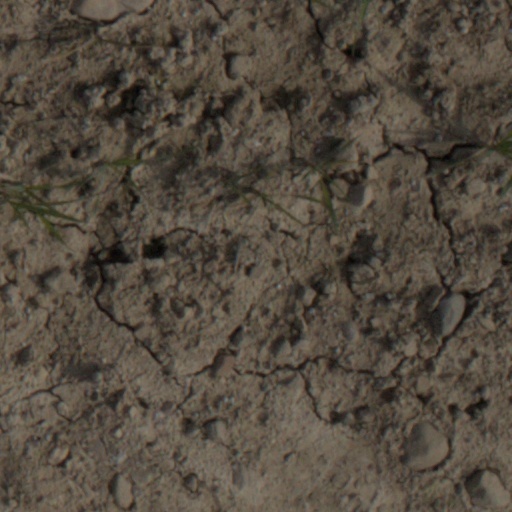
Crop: wheat